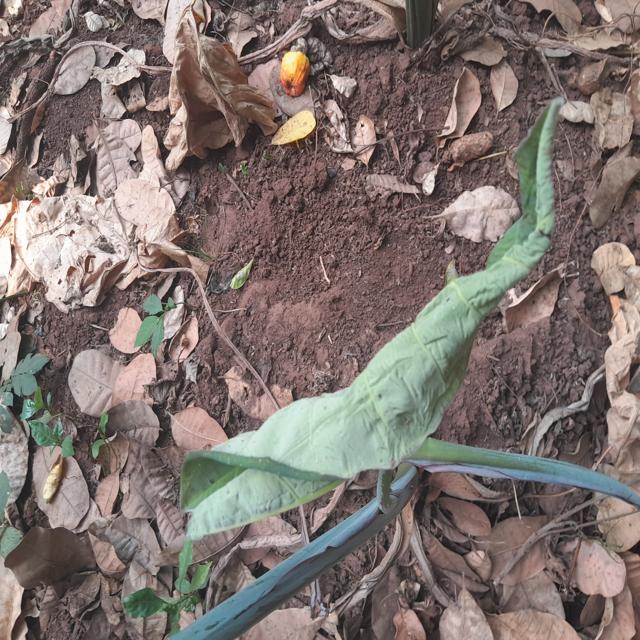
Label: Healthy